Stuttgart–Horb railway

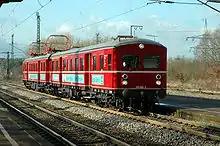
DRG class 465, also known at ET 65, in Eutingen

Until February 1945, the Gäubahn did not suffer much damage during World War II, with the exception of aerial bombardment in 1944/45, which caused severe damage to the stations in Herrenberg and Horb am Neckar. This damage only disrupted traffic in the short term. More significant was the damage caused by German troops in April 1945, when several bridges were blown up between Stuttgart and Böblingen, stopping train traffic altogether shortly before the end of the war. Also in April 1945, American and French troops occupied southwestern Germany, which meant that the section of the line between Bondorf and Stuttgart fell into the American zone of occupation, while the section between Ergenzingen and Horb was assigned to the French zone. It was not until 13 August 1946 that the railway was opened again for through traffic.